Saint Joseph Parish (Mountain View, California)

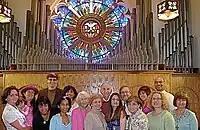
Choir Loft: great pipes, stained glass, and choir in 2009

The church's pipe organ, originally built in 1906 for St. Ignatius Church in San Francisco by Murray M. Harris was saved from fire resulting from the 1906 earthquake, and was acquired by St. Joseph Parish and re-installed in the new church in 1928. The instrument went through many modifications from 1965 to 2005, and now has a new console (1981) and pipe ranks. The organ pipes occupy much of the choir loft, with the great pipes centrally located at the rear, framing the rose window. The swell and choir pipes are contained in chambers on either side of the rose window.